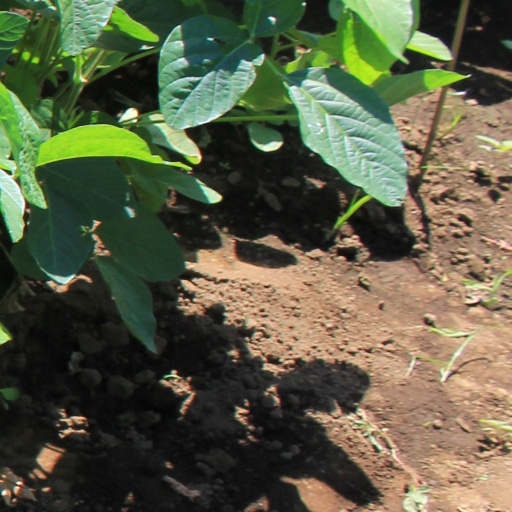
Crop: soybean